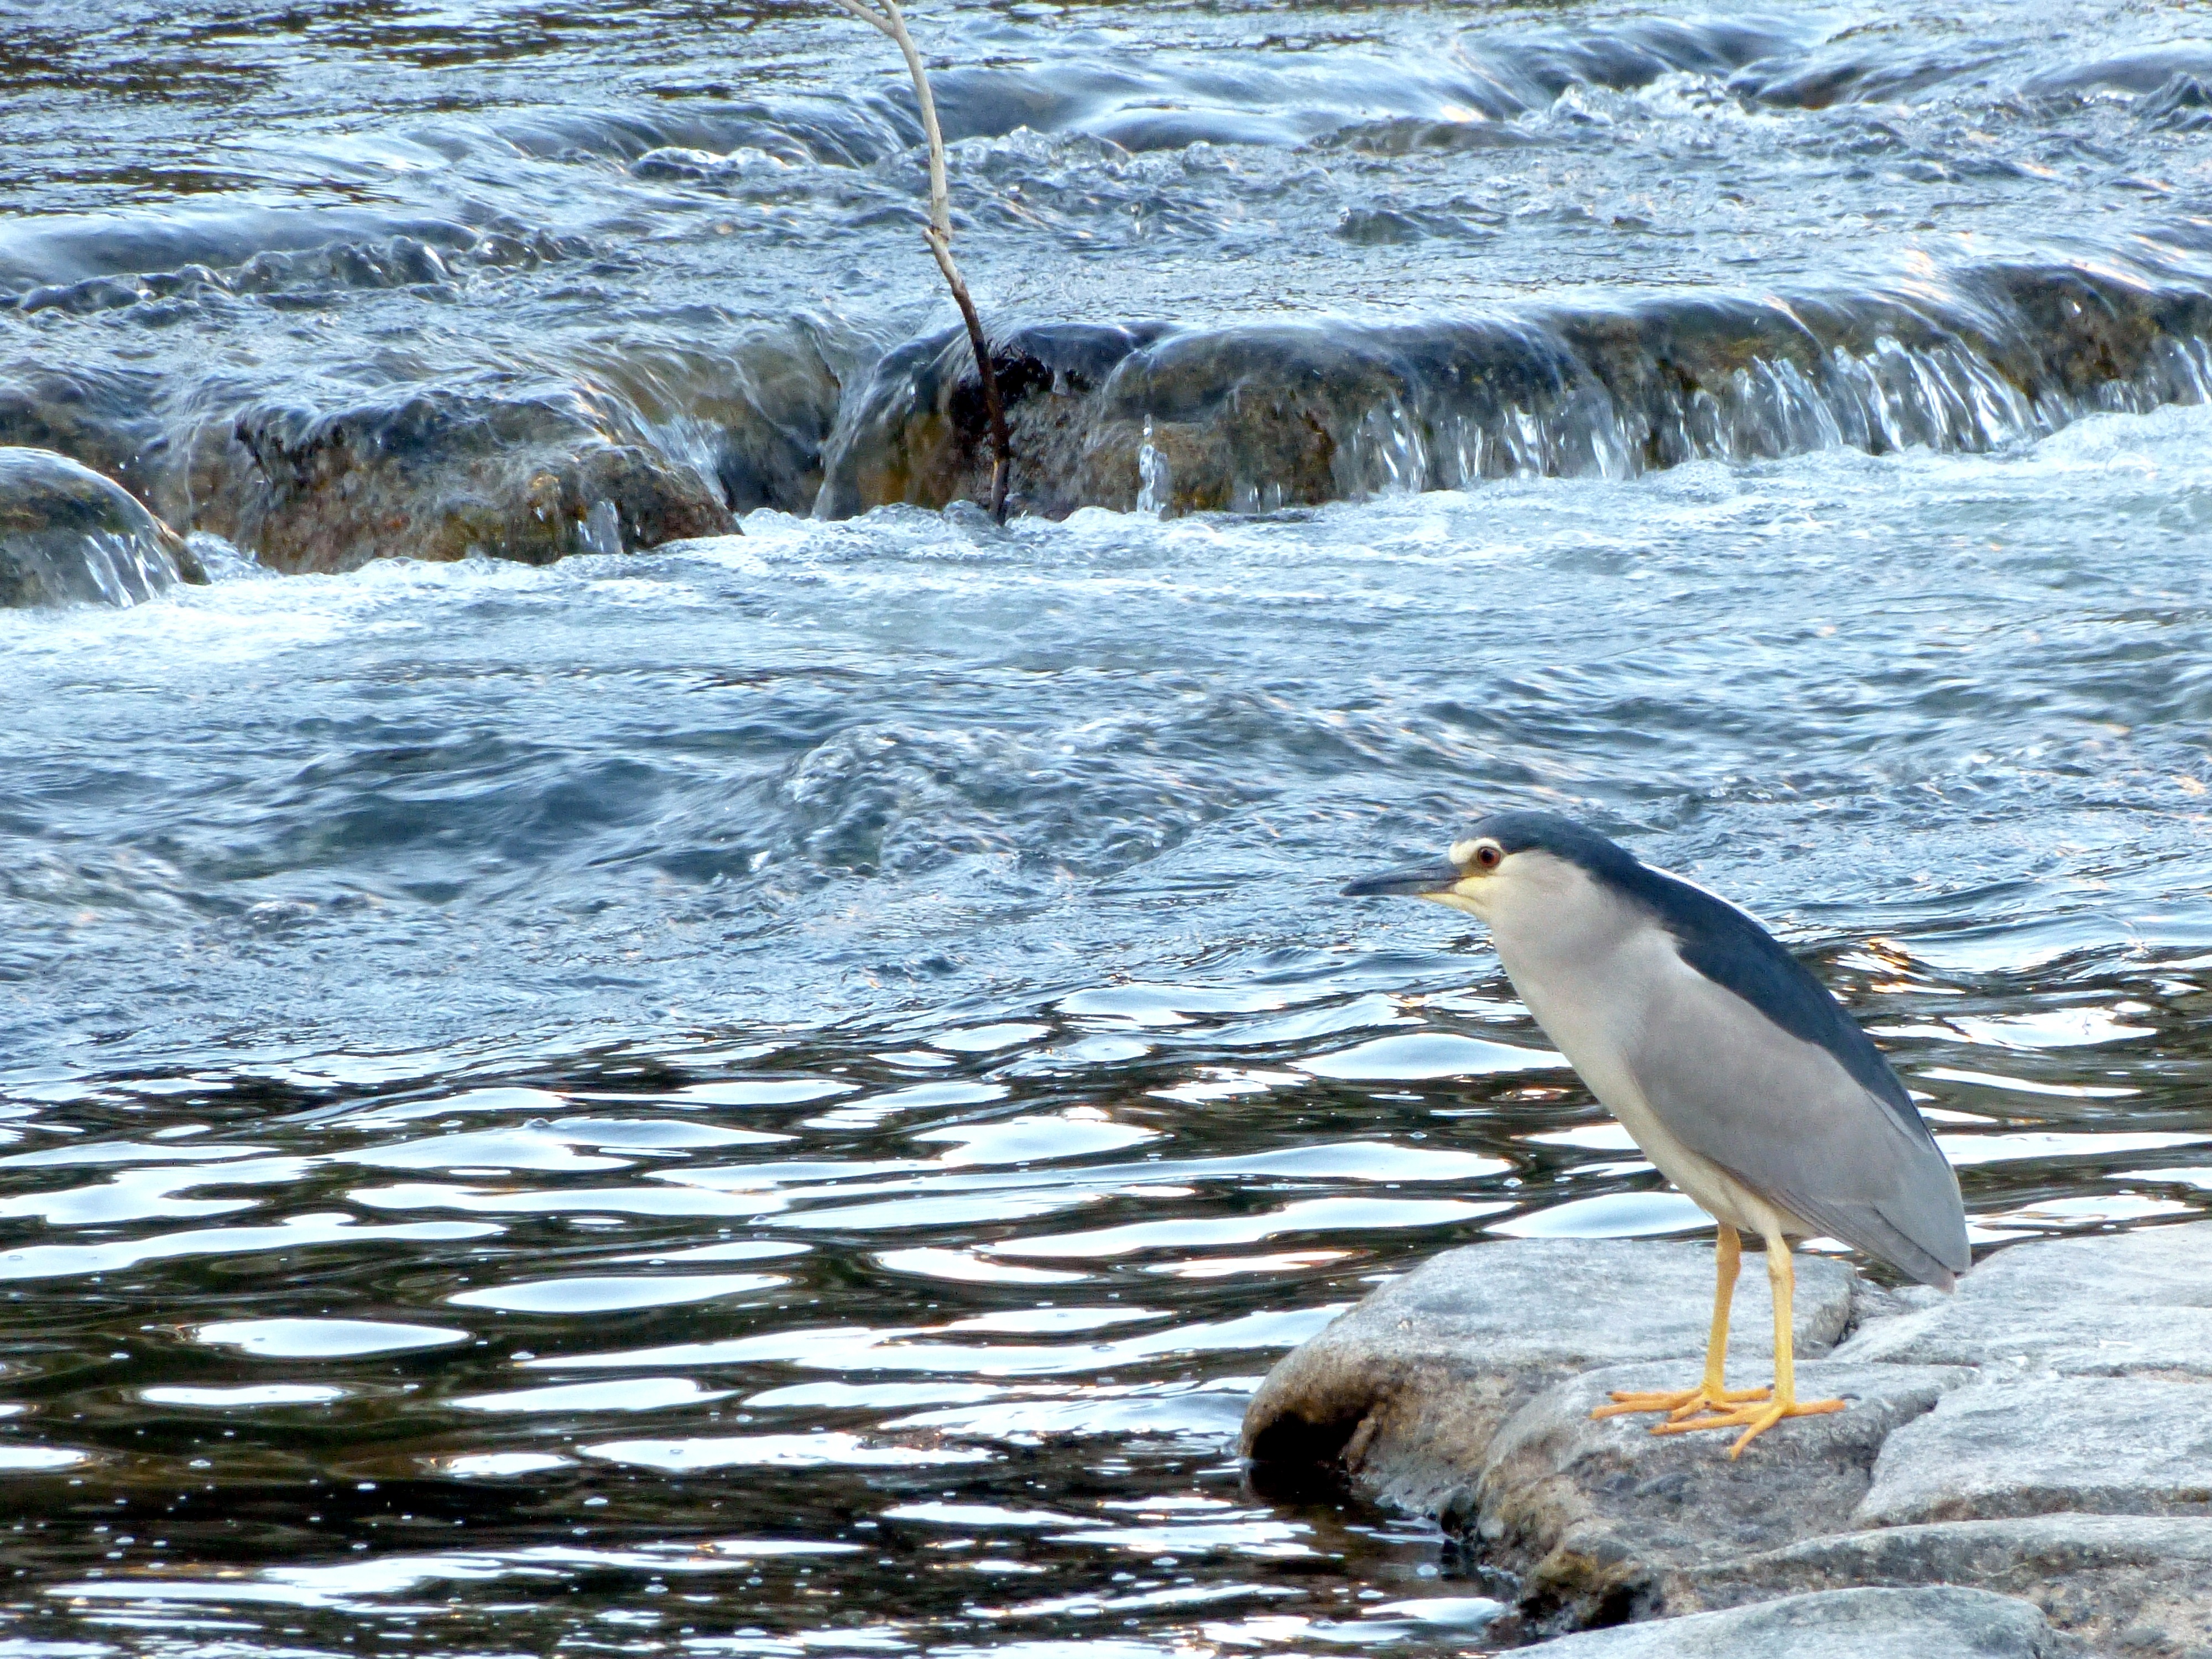
sea, coast, water, nature, rock, winter, bird, shore, river, wildlife, fauna, black crowned, night heron